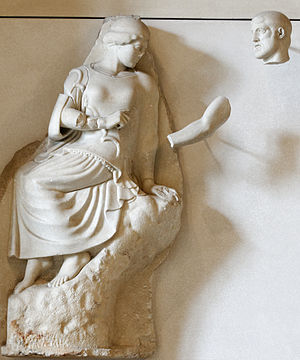
Zeustemplet (Olympia)
Herkules ved Stymfalos-søen, metope af Olympiamesteren, stammer fra Zeustemplet.
Zeustemplet i Olympia var et tempel fra oldtidens Grækenland til ære for Zeus. Det blev opført i perioden 472-456 f.Kr. og var arketypen på et græsk tempel efter dorisk orden. Templet indeholdt Zeusstatuen i Olympia, et af den antikke verdens syv underværker.